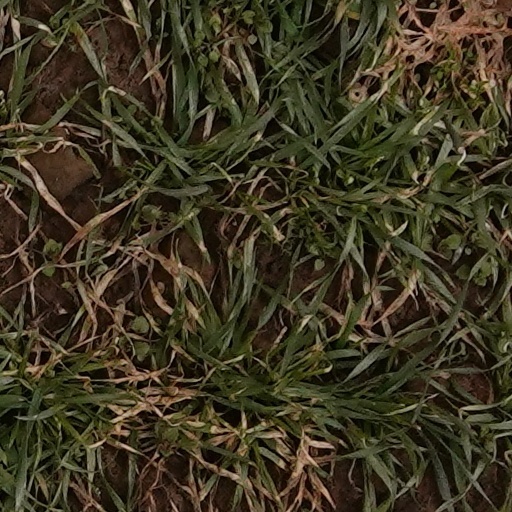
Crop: wheat